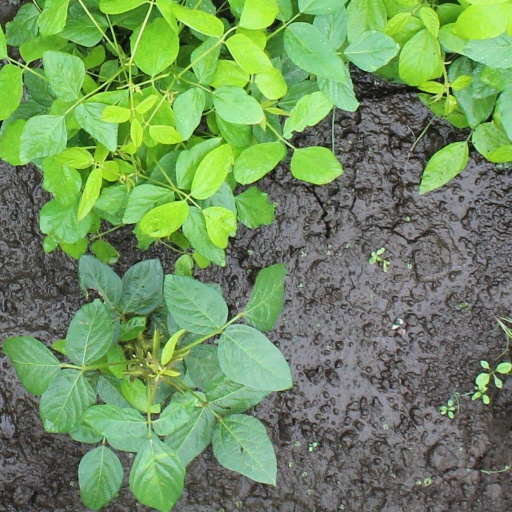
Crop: soybean